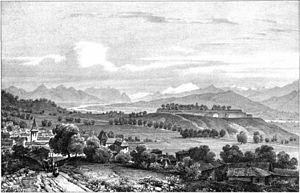
Album du Dauphiné - tome IV, litographie de Barraux, Isère
Barraux est une commune française située dans le département de l'Isère en région Auvergne-Rhône-Alpes.